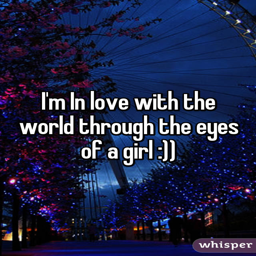
i 'm in love with the world through the eyes of a girl